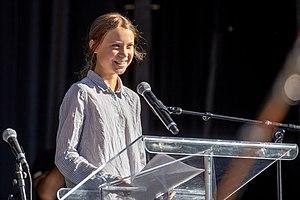
Greta Thunberg, à la Marche pour le climat du 27 septembre 2019, à Montreal.
Greta Thunberg /²ɡrʲeːta ²tʰʉːnbærj/, née le 3 janvier 2003 à Stockholm, est une militante écologiste suédoise engagée dans la lutte contre le réchauffement climatique.